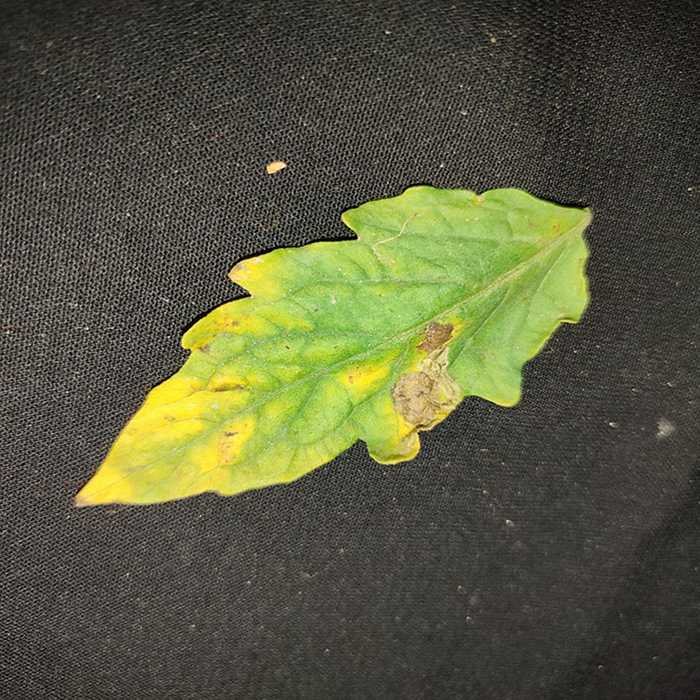
Plant: Tomato
Label: Tomato Bacterial spot